524th Special Operations Squadron

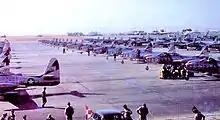
27th Fighter-Escort Group F-84Gs at Bergstrom AFB in 1952

At Bergstrom, the 524th transitioned to jet aircraft with Republic F-84E Thunderjet in 1950. It was redesignated the 524th Fighter-Escort Squadron on 1 February, to reflect the squadron mission. By the end of summer, the transition to the Thunderjets was complete and the Twin Mustangs were mostly sent to reclamation, with a few being sent to Far East Air Forces (FEAF) or Alaska as replacement aircraft or for air defense duties.